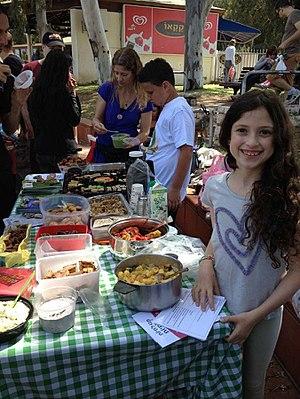
La cuisine israélienne comprend les plats originaires d'Israël, ainsi que les plats apportés par les Juifs de la diaspora. Déjà avant l'établissement de l'État d'Israël, et particulièrement depuis la fin des années 1970, une cuisine fusion israélienne s'est développée.